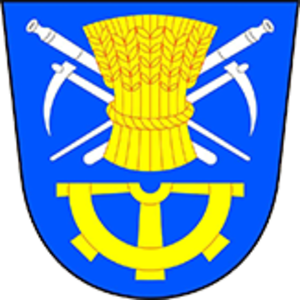
Petříkov est une commune du district de České Budějovice, dans la région de Bohême-du-Sud, en République tchèque. Sa population s'élevait à 284 habitants en 2020.